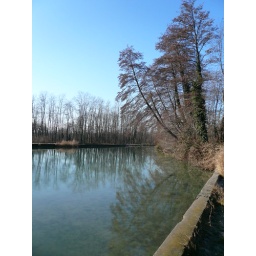
Little artificial lake near my house in a cold nice day of the beginning of this year